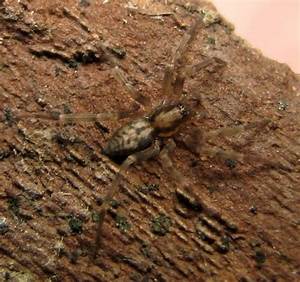
Label: ragno